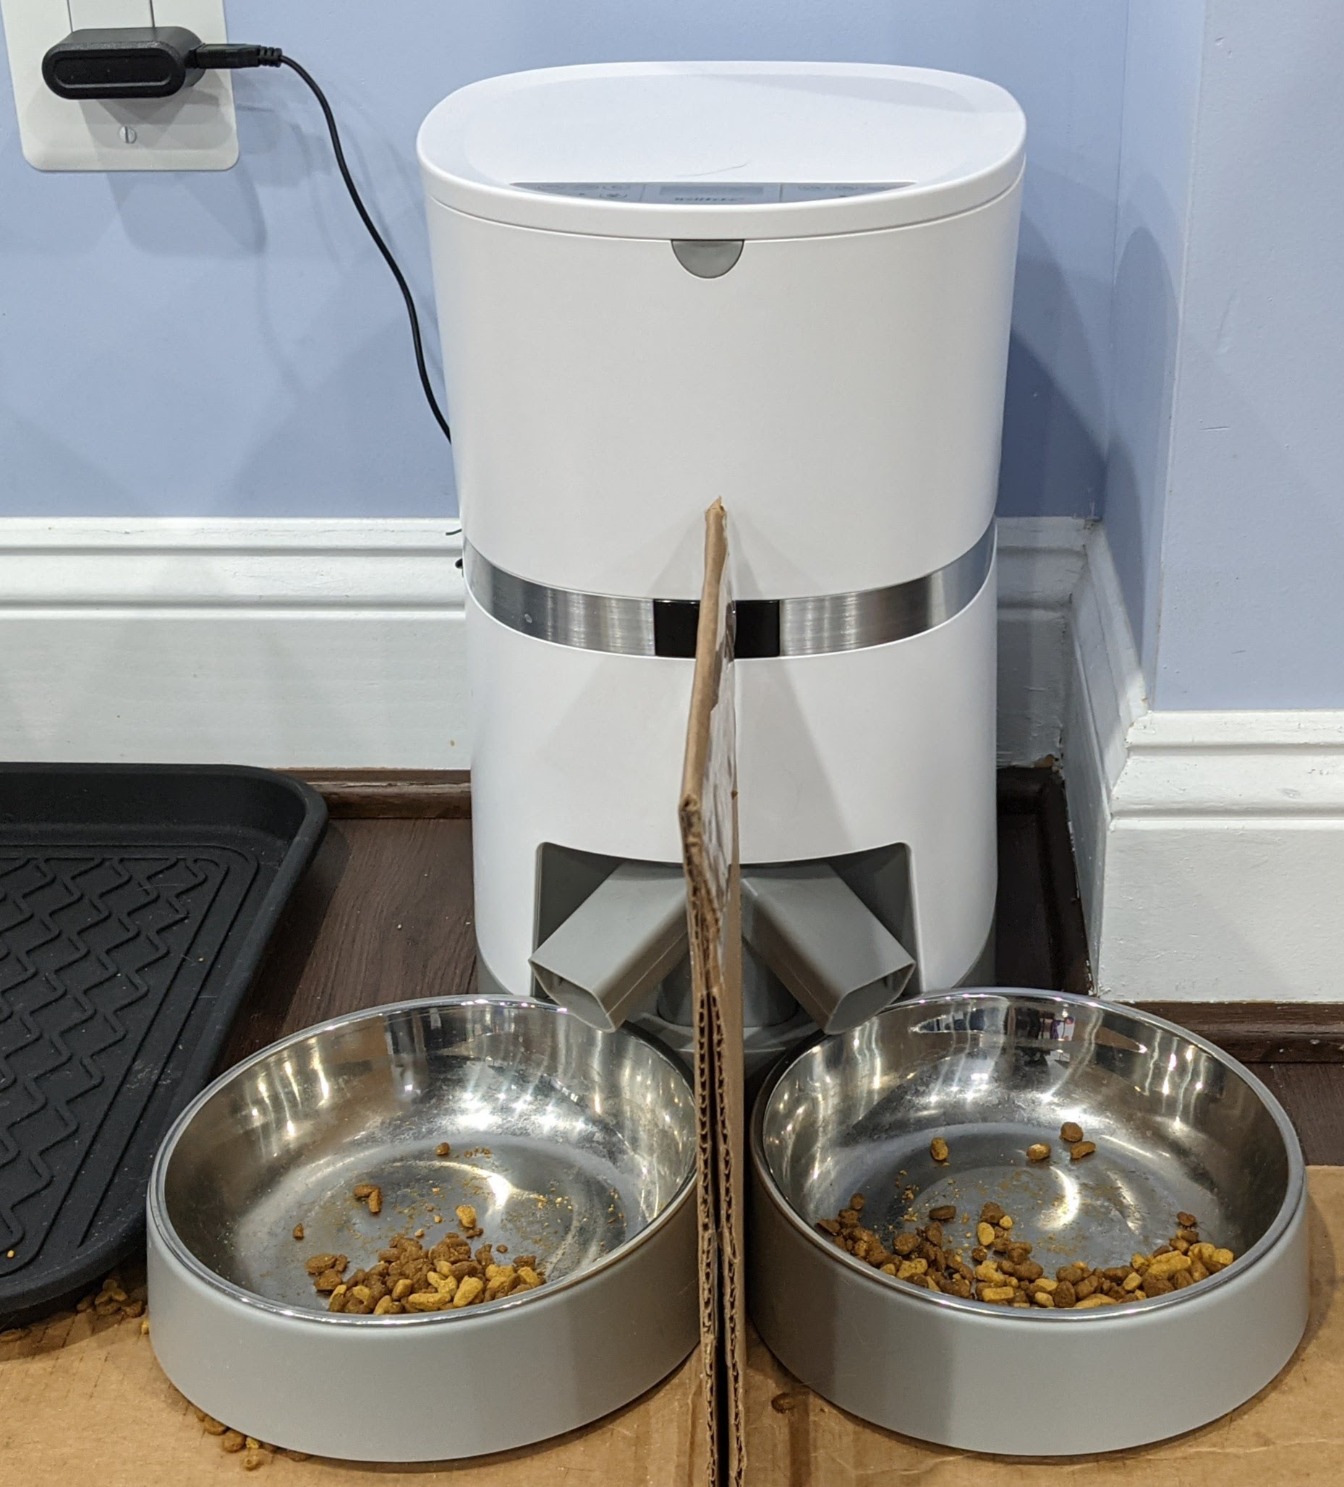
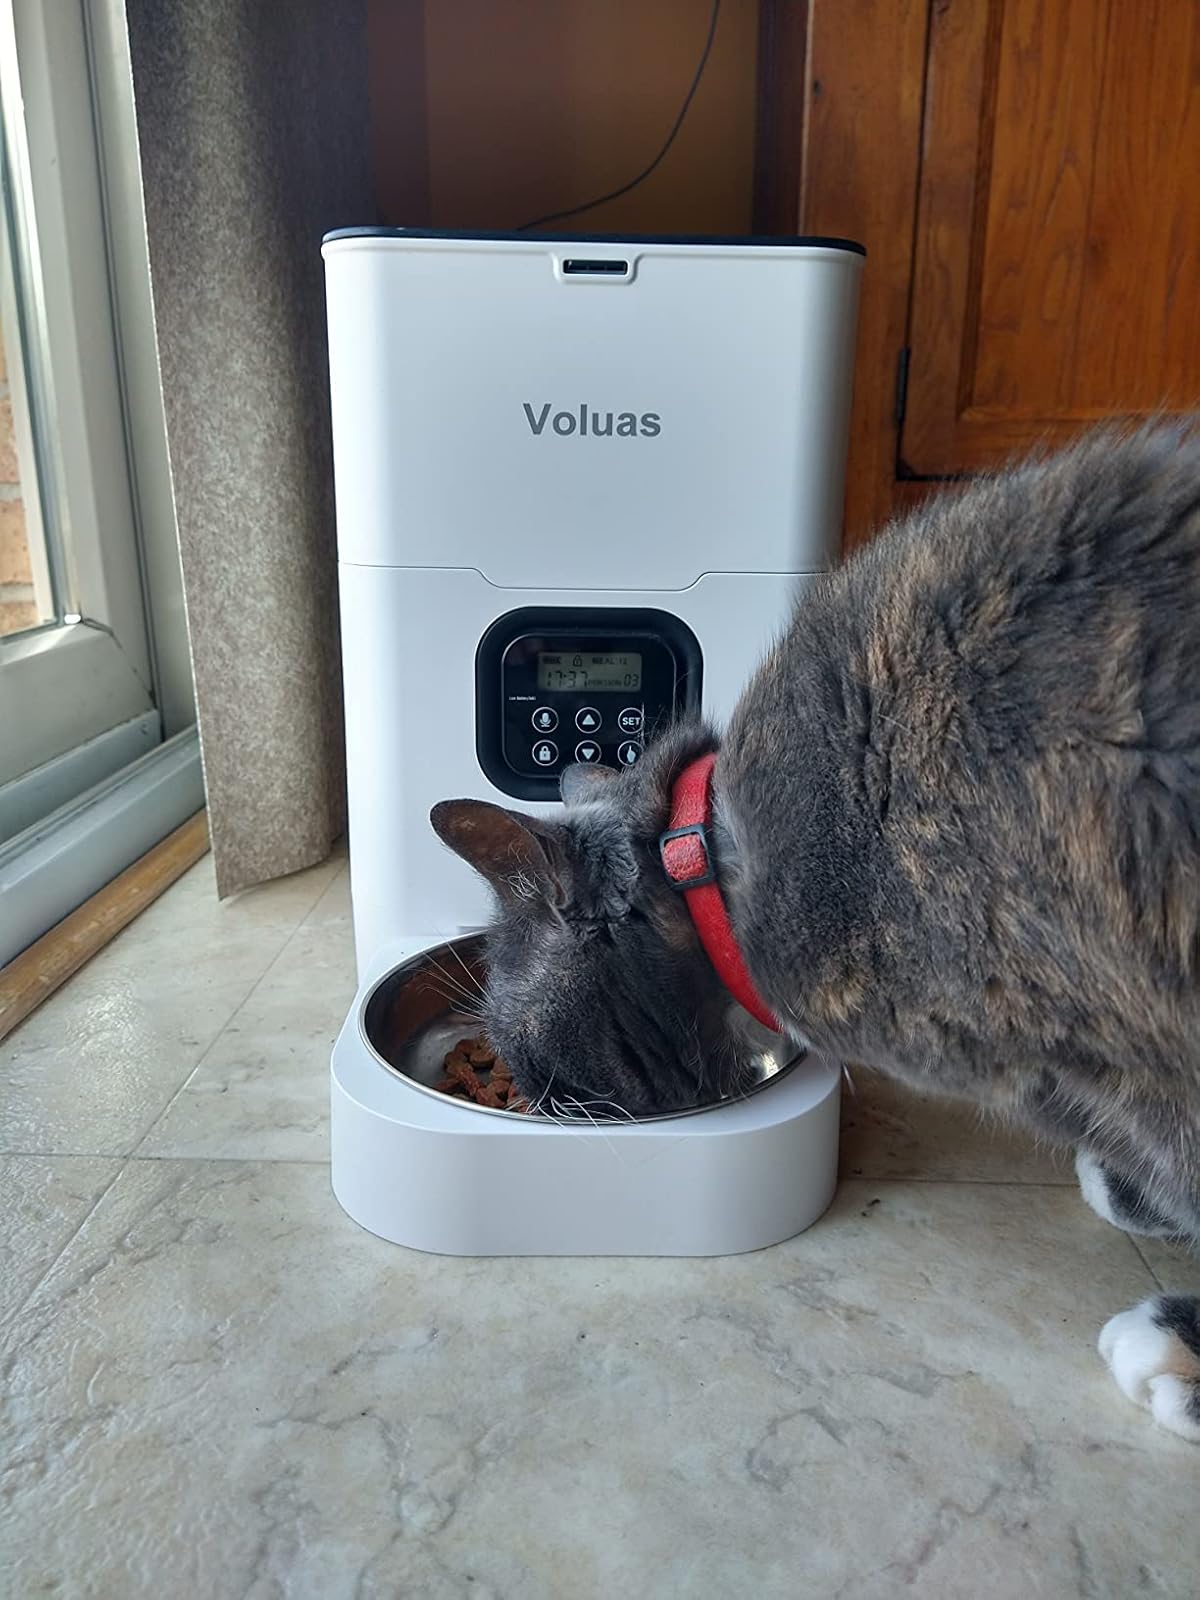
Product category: items_feeder
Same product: no